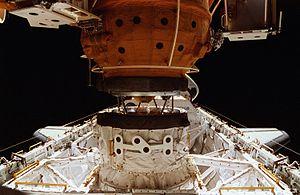
Le système d'amarrage périphérique androgyne est un système d'accouplement entre véhicules spatiaux développé pour le programme Apollo-Soyouz et utilisé par la suite dans la station Mir et la Station spatiale internationale. Il est mis en œuvre d'une part par la navette spatiale américaine lorsque celle-ci s'accouple à la station spatiale internationale, d'autre part sur le module russe Zarya pour sa connexion avec la partie non russe de la station via le module d'accouplement pressurisé. Un système compatible avec l'APAS est mis en œuvre sur les véhicules spatiaux chinois Shenzhou offrant à ceux-ci la possibilité de s'amarrer à la Station spatiale internationale.